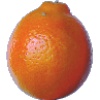
Label: tangelo